Vojtěch Hynais

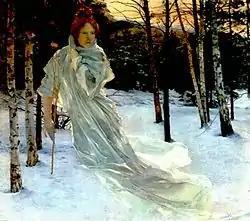
"Winter" (c. 1890).

During the 1870s, art was being produced to decorate the under-construction Prague National Theatre. Hynais was not considered to be suitably representative of the national spirit by Czech art critics because he lived in, and had absorbed too much influence from, Vienna. Still, he created nationalist images for the Royal Lounge, including allegorical, historico-mythic scenes and landscapes of Bohemia.